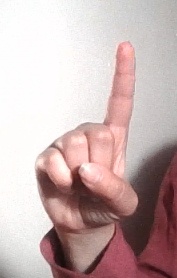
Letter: bb